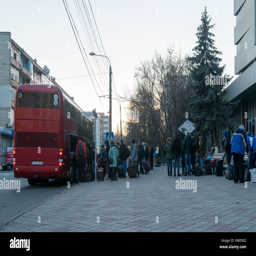
people boarding a bus that will get them out of the country .